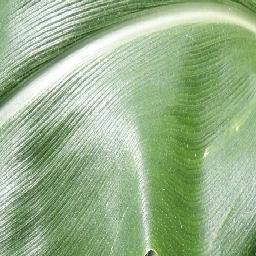
Label: Corn_(Maize)___Healthy